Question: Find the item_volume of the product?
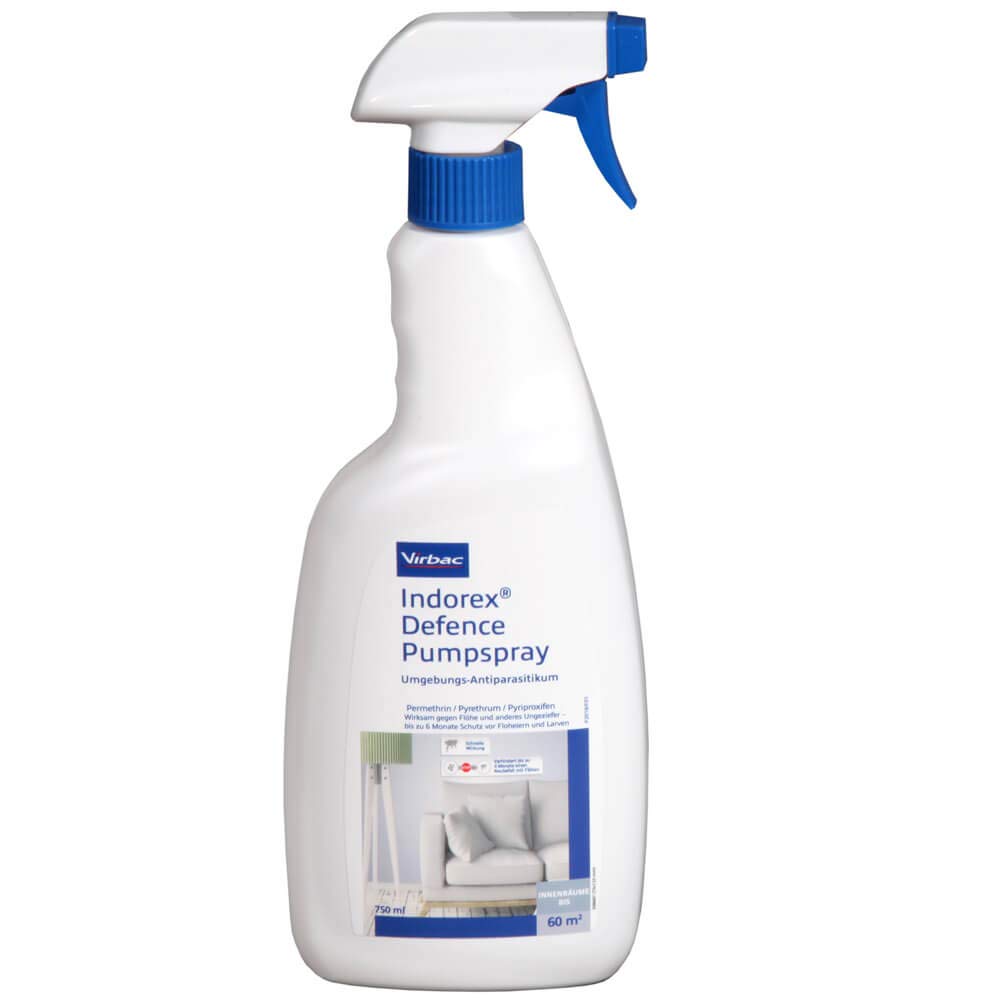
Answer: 750.0 millilitre